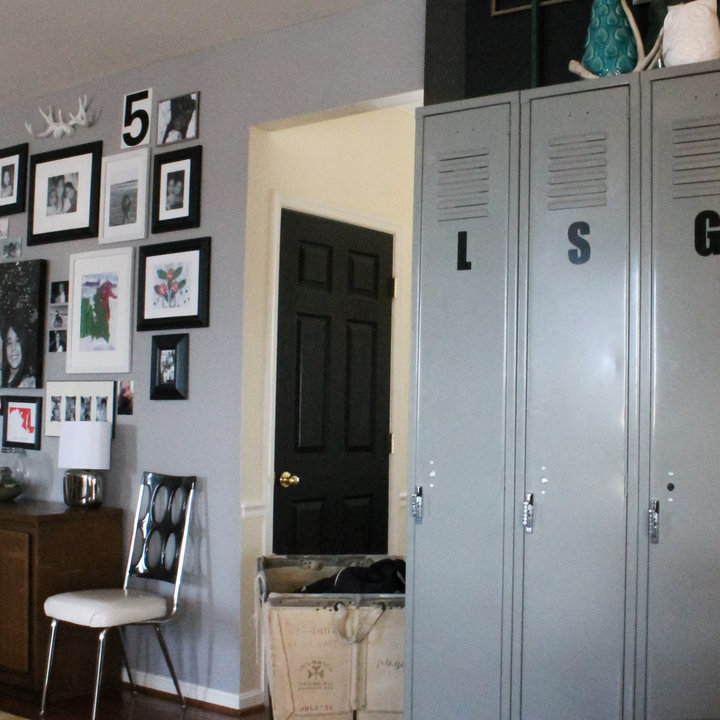
Style: Vintage